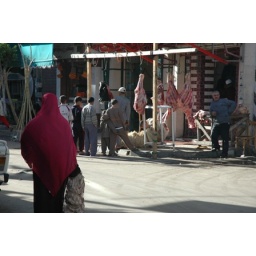
Kids standing around as a sheep was slaughtered.